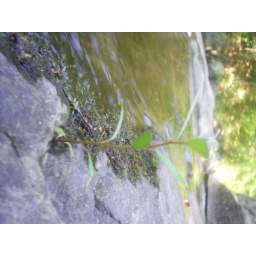
The flower grown in the rock (Ostreshka river in Aprilci, Bulgaria)